County of Sturt

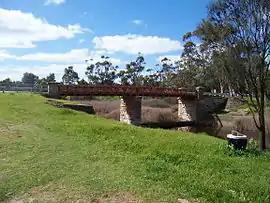
Bridge over the Bremer River at Callington joining the hundreds of Kanmantoo and Monarto

The County of Sturt is one of the 49 cadastral counties of South Australia. It was proclaimed by Governor George Grey in 1842 and named for early Australian explorer, Charles Sturt. It stretches from the Bremer River and eastern slopes of the Adelaide Hills at Nairne and Tungkillo to the Murray River in the east and in the south, the portion of Lake Alexandrina north of a line from Point Sturt to Pomanda Island. This includes the west-of-river parts of the contemporary local government areas of the Mid Murray Council and Murray Bridge City.